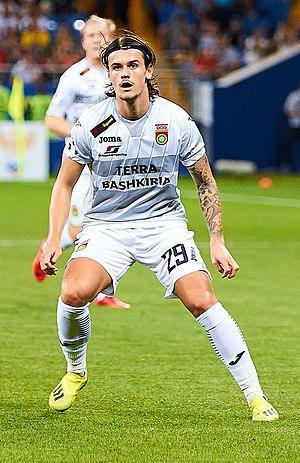
Olivier Thill, né le 17 décembre 1996, est un footballeur international luxembourgeois jouant au poste de milieu de terrain au FK Oufa en Russie.